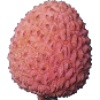
Label: Lychee 1